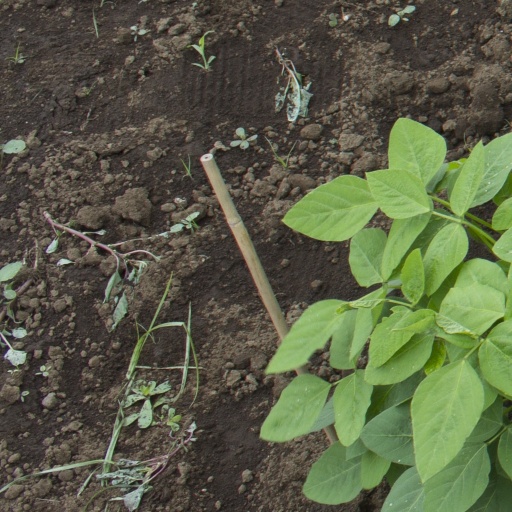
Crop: soybean